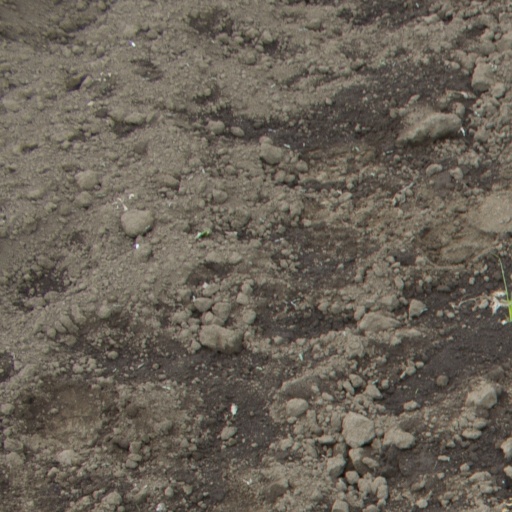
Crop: soybean